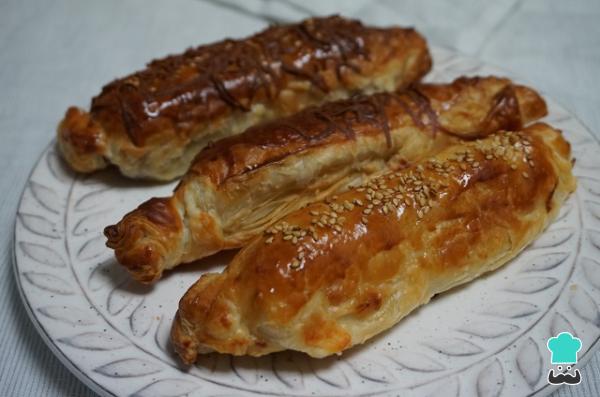
0Sacamos del horno y servimos. Calentitos, estos rollos de hojaldre rellenos de frankfurt y queso están muy buenos. Más recetas en mi blog Cocinando con Montse.